Timothy Dolensky

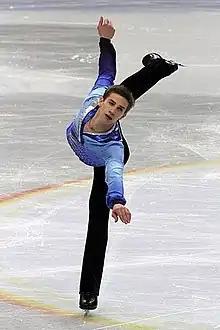
Dolensky in 2012

Timothy "Tim" Dolensky (born July 18, 1992) is an American former figure skater. He is the 2012 U.S. junior silver medalist and placed 12th at the 2012 World Junior Championships.